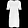
Label: Dress